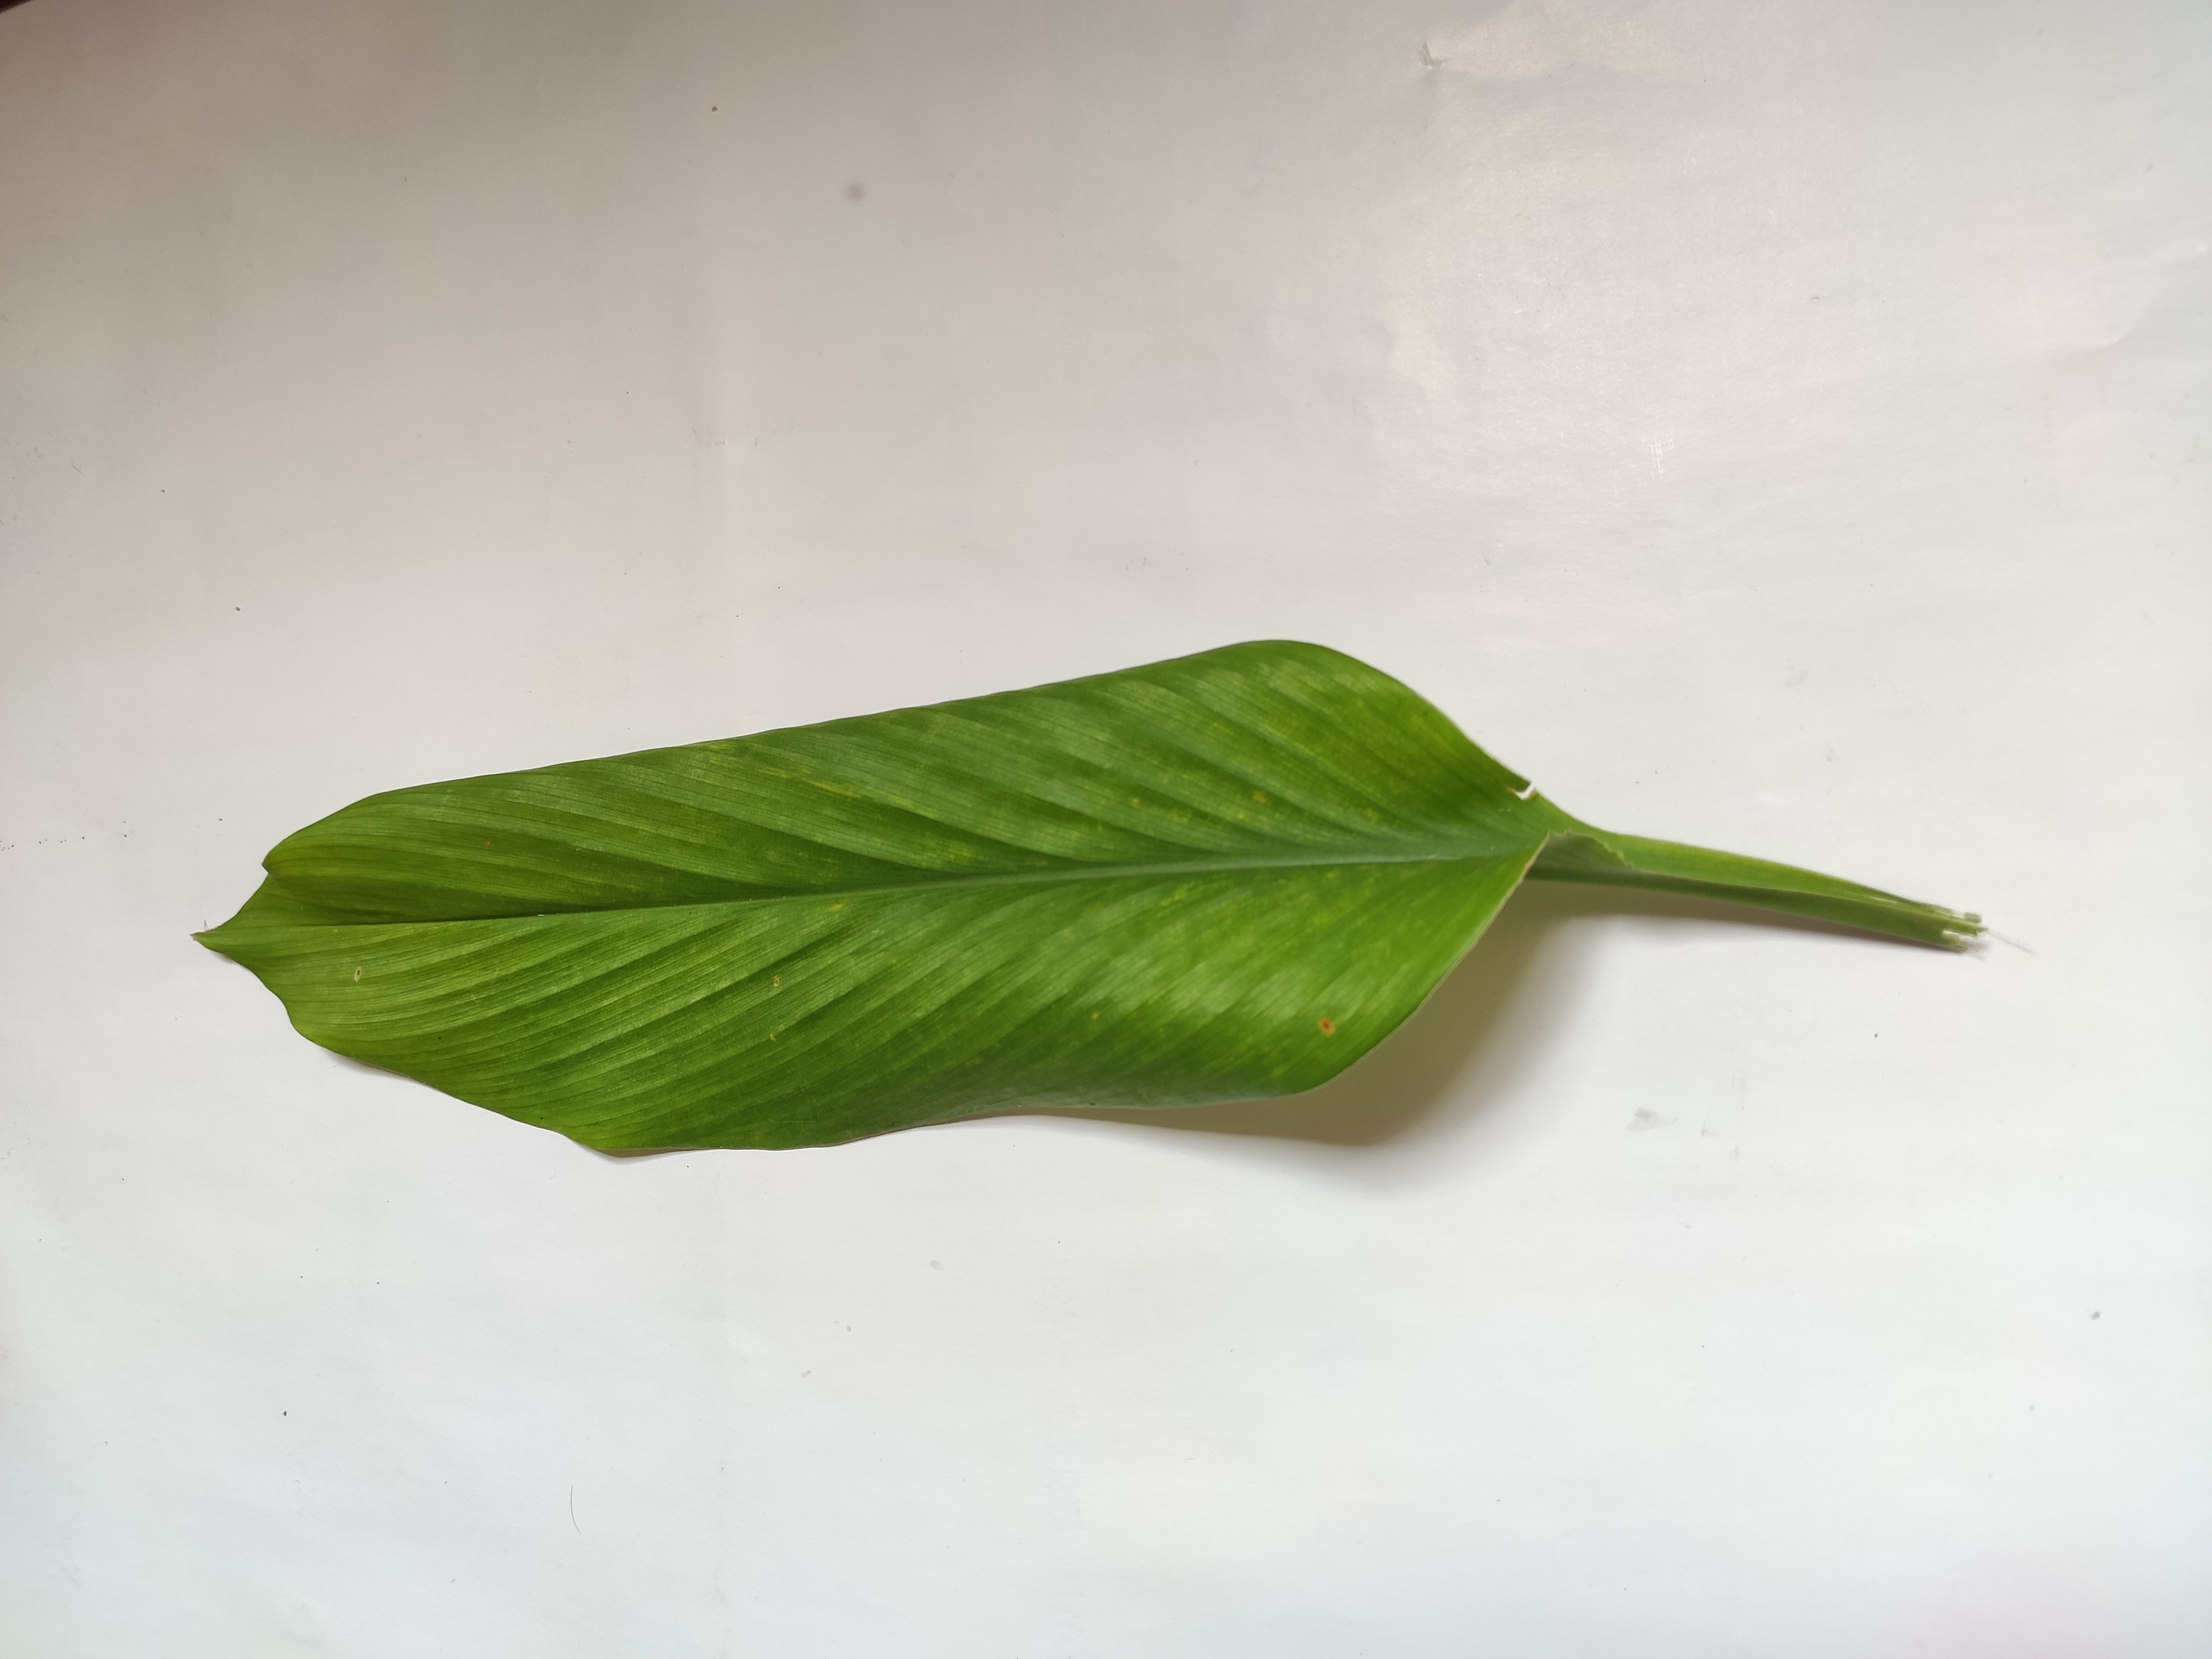
Label: Healthy_Leaf